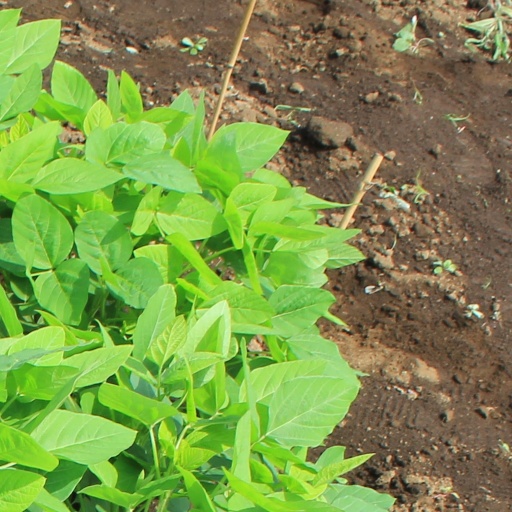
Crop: soybean